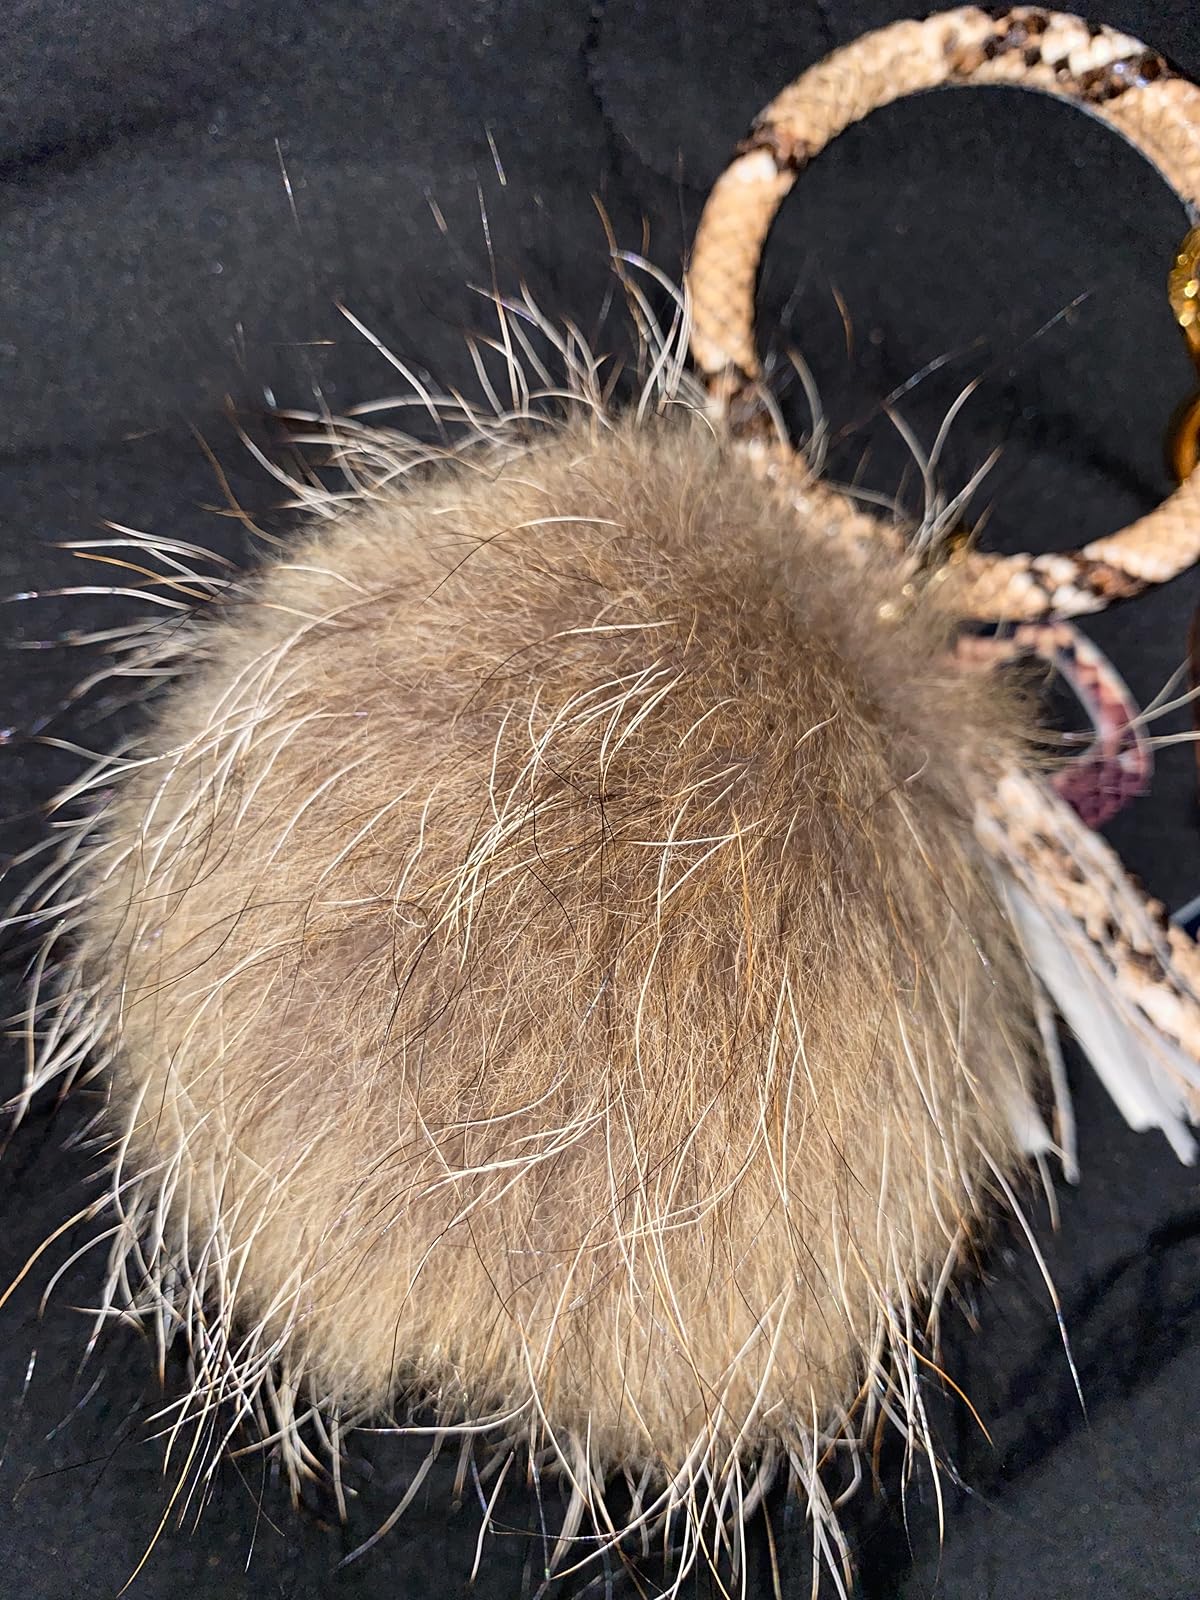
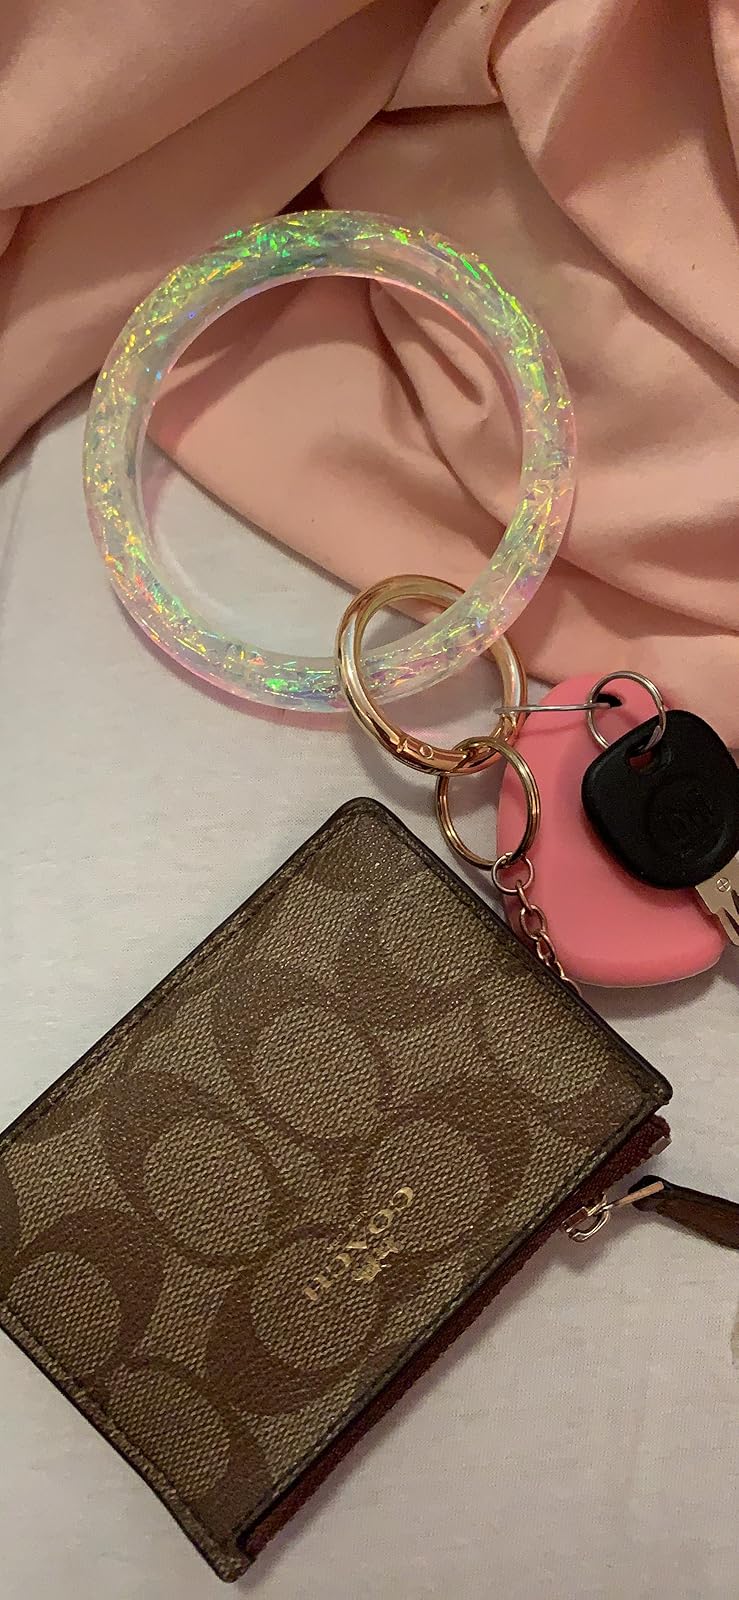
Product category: accessories_keychain
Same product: no